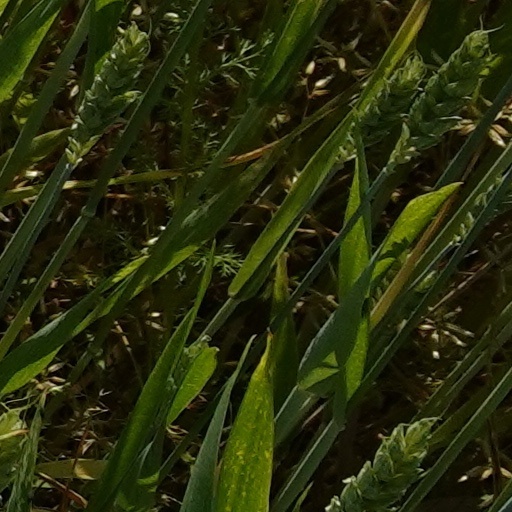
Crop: wheat